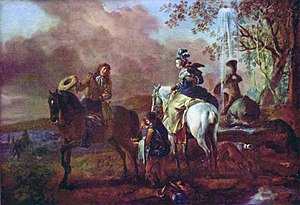
Herzog Anton Ulrich-Museum / Værker, i udvalg
Herzog Anton Ulrich-Museum er kunstmuseum i Braunschweig, Tyskland. Det lægger hus til en række store kunstmalere, så som Cranach, Holbein, van Dyck, Vermeer, Rubens og Rembrandt. Museumssamlingen inkluderer også 100.000 kopperstik og 10.000 tegninger.